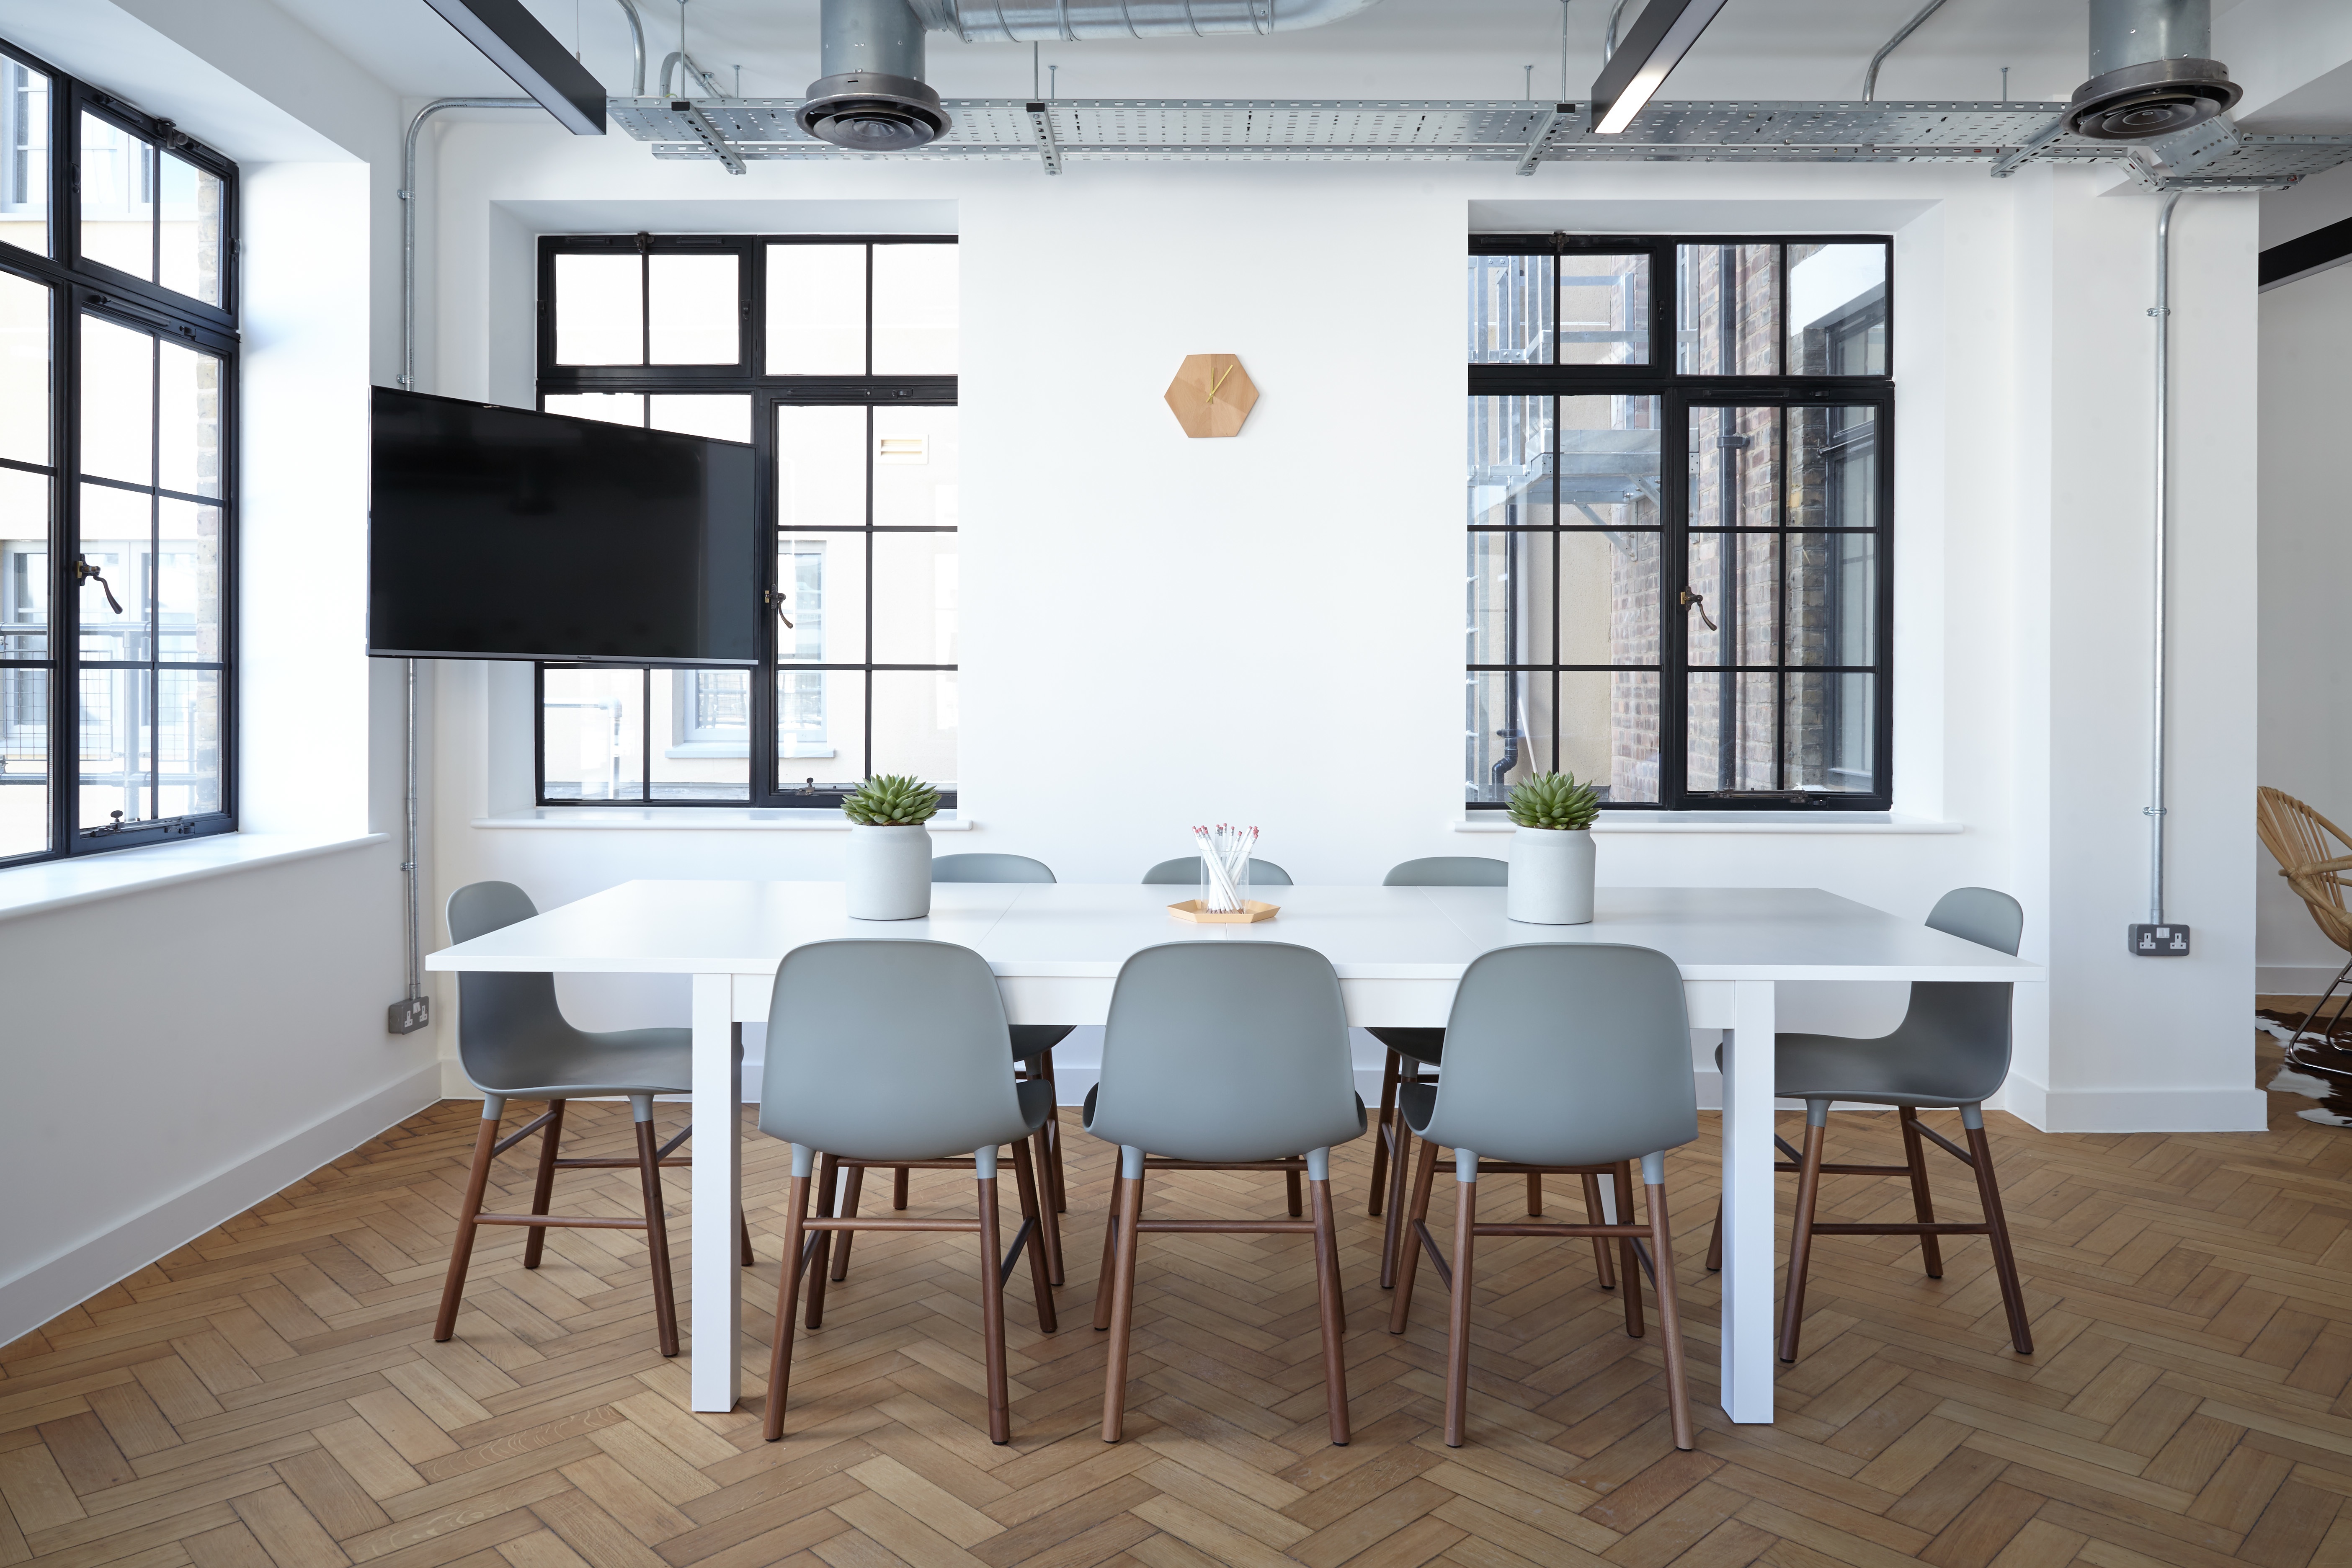
desk, table, chair, floor, home, workspace, property, living room, furniture, room, office space, apartment, interior design, design, estate, real estate, dining room, flooring